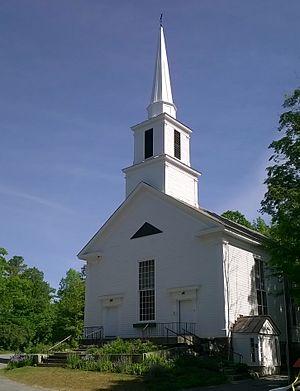
Grafton est une ville du comté de Windham dans l'État du Vermont, au nord-est des États-Unis d’Amérique. La commune compte 649 habitants en l’an 2000.